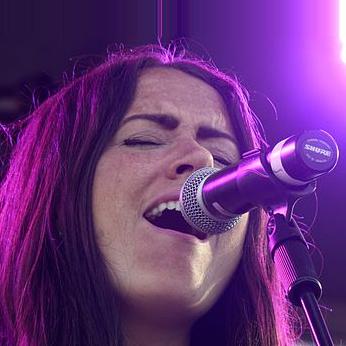
Age: 29